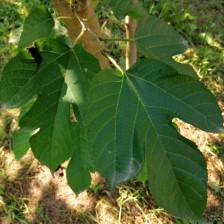
Variety: RedKing